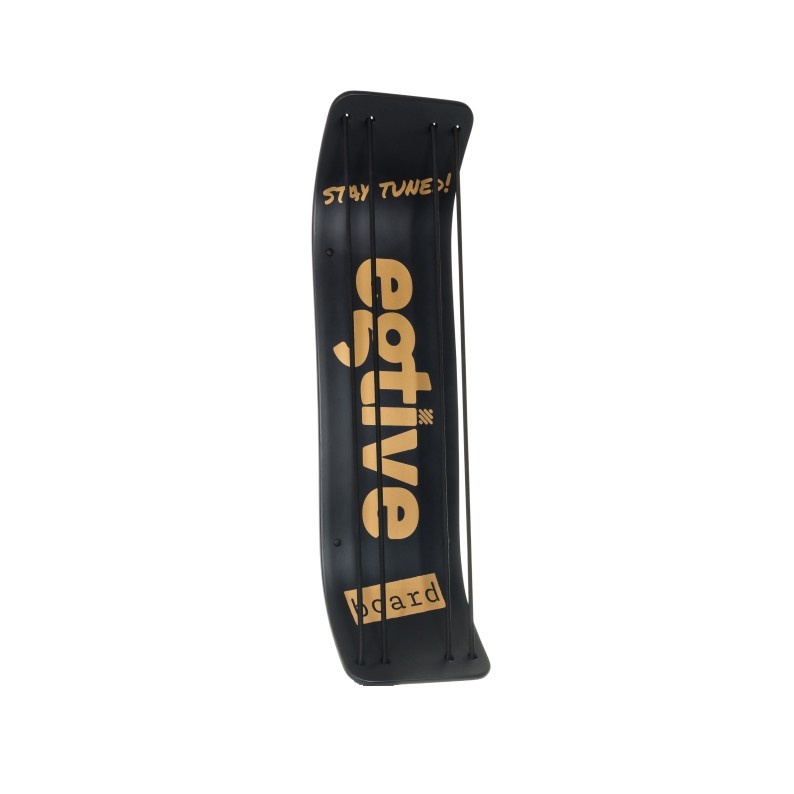
egtive-BOARD, schwarz/gold
Das innovative mini Fitnessstudio Das egtive-BOARD besteht aus hochwertigem Eschenholz mit schwarz- matter Lackierung, Schriftzug in Gold und 4 Expanderseilen. FARBE OBERFLÄCHE: schwarz matt FARBE SCHRIFTZUG: Gold ABMESSUNGEN: LxBxH 1110mm x 300mm x 169mm GEWICHT: ca 4 kg LIEFERUMFANG: egtive-BOARD mit Übungsplakat, Montagematerial (wie Abdeckkappen, Schrauben, Dübel, Abstandshalter & Montageanleitung) LIEFERZEIT: 4 Tage
Brand: egtive
Category: Sporting Goods > Fitness & General Exercise Equipment > Balance Trainers > Balance Boards